Jérôme Pasquier

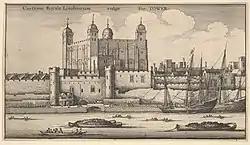
Pasquier was taken to the Tower of London and interviewed about his secretarial work

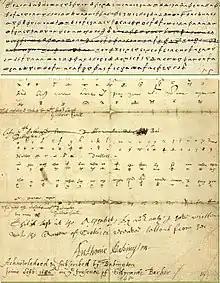
Cipher key from the Babington Plot

Pasquier is recorded as a groom of the chamber to Mary and master of her wardrobe. The other grooms were Bastian Pagez and Hannibal Stuart. He was described as "young Pasquier". Adam Blackwood described him as ""commis et argentier"", a clerk and treasurer or purse keeper. The French ambassador also called him a steward or "argentier". Pasquier may have been recruited to Mary's service by Albert Fontenay, a brother of Mary's secretary Claude Nau. Fontenay mentioned his friends, Monsieur de l'Aubespine, Arnault, and Pasquier.